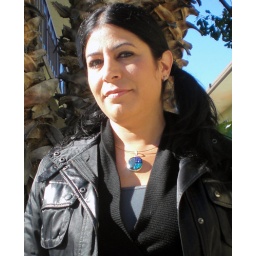
Marathon Mountain - fused dichroic glass pendant set in 9.25 sterling silver